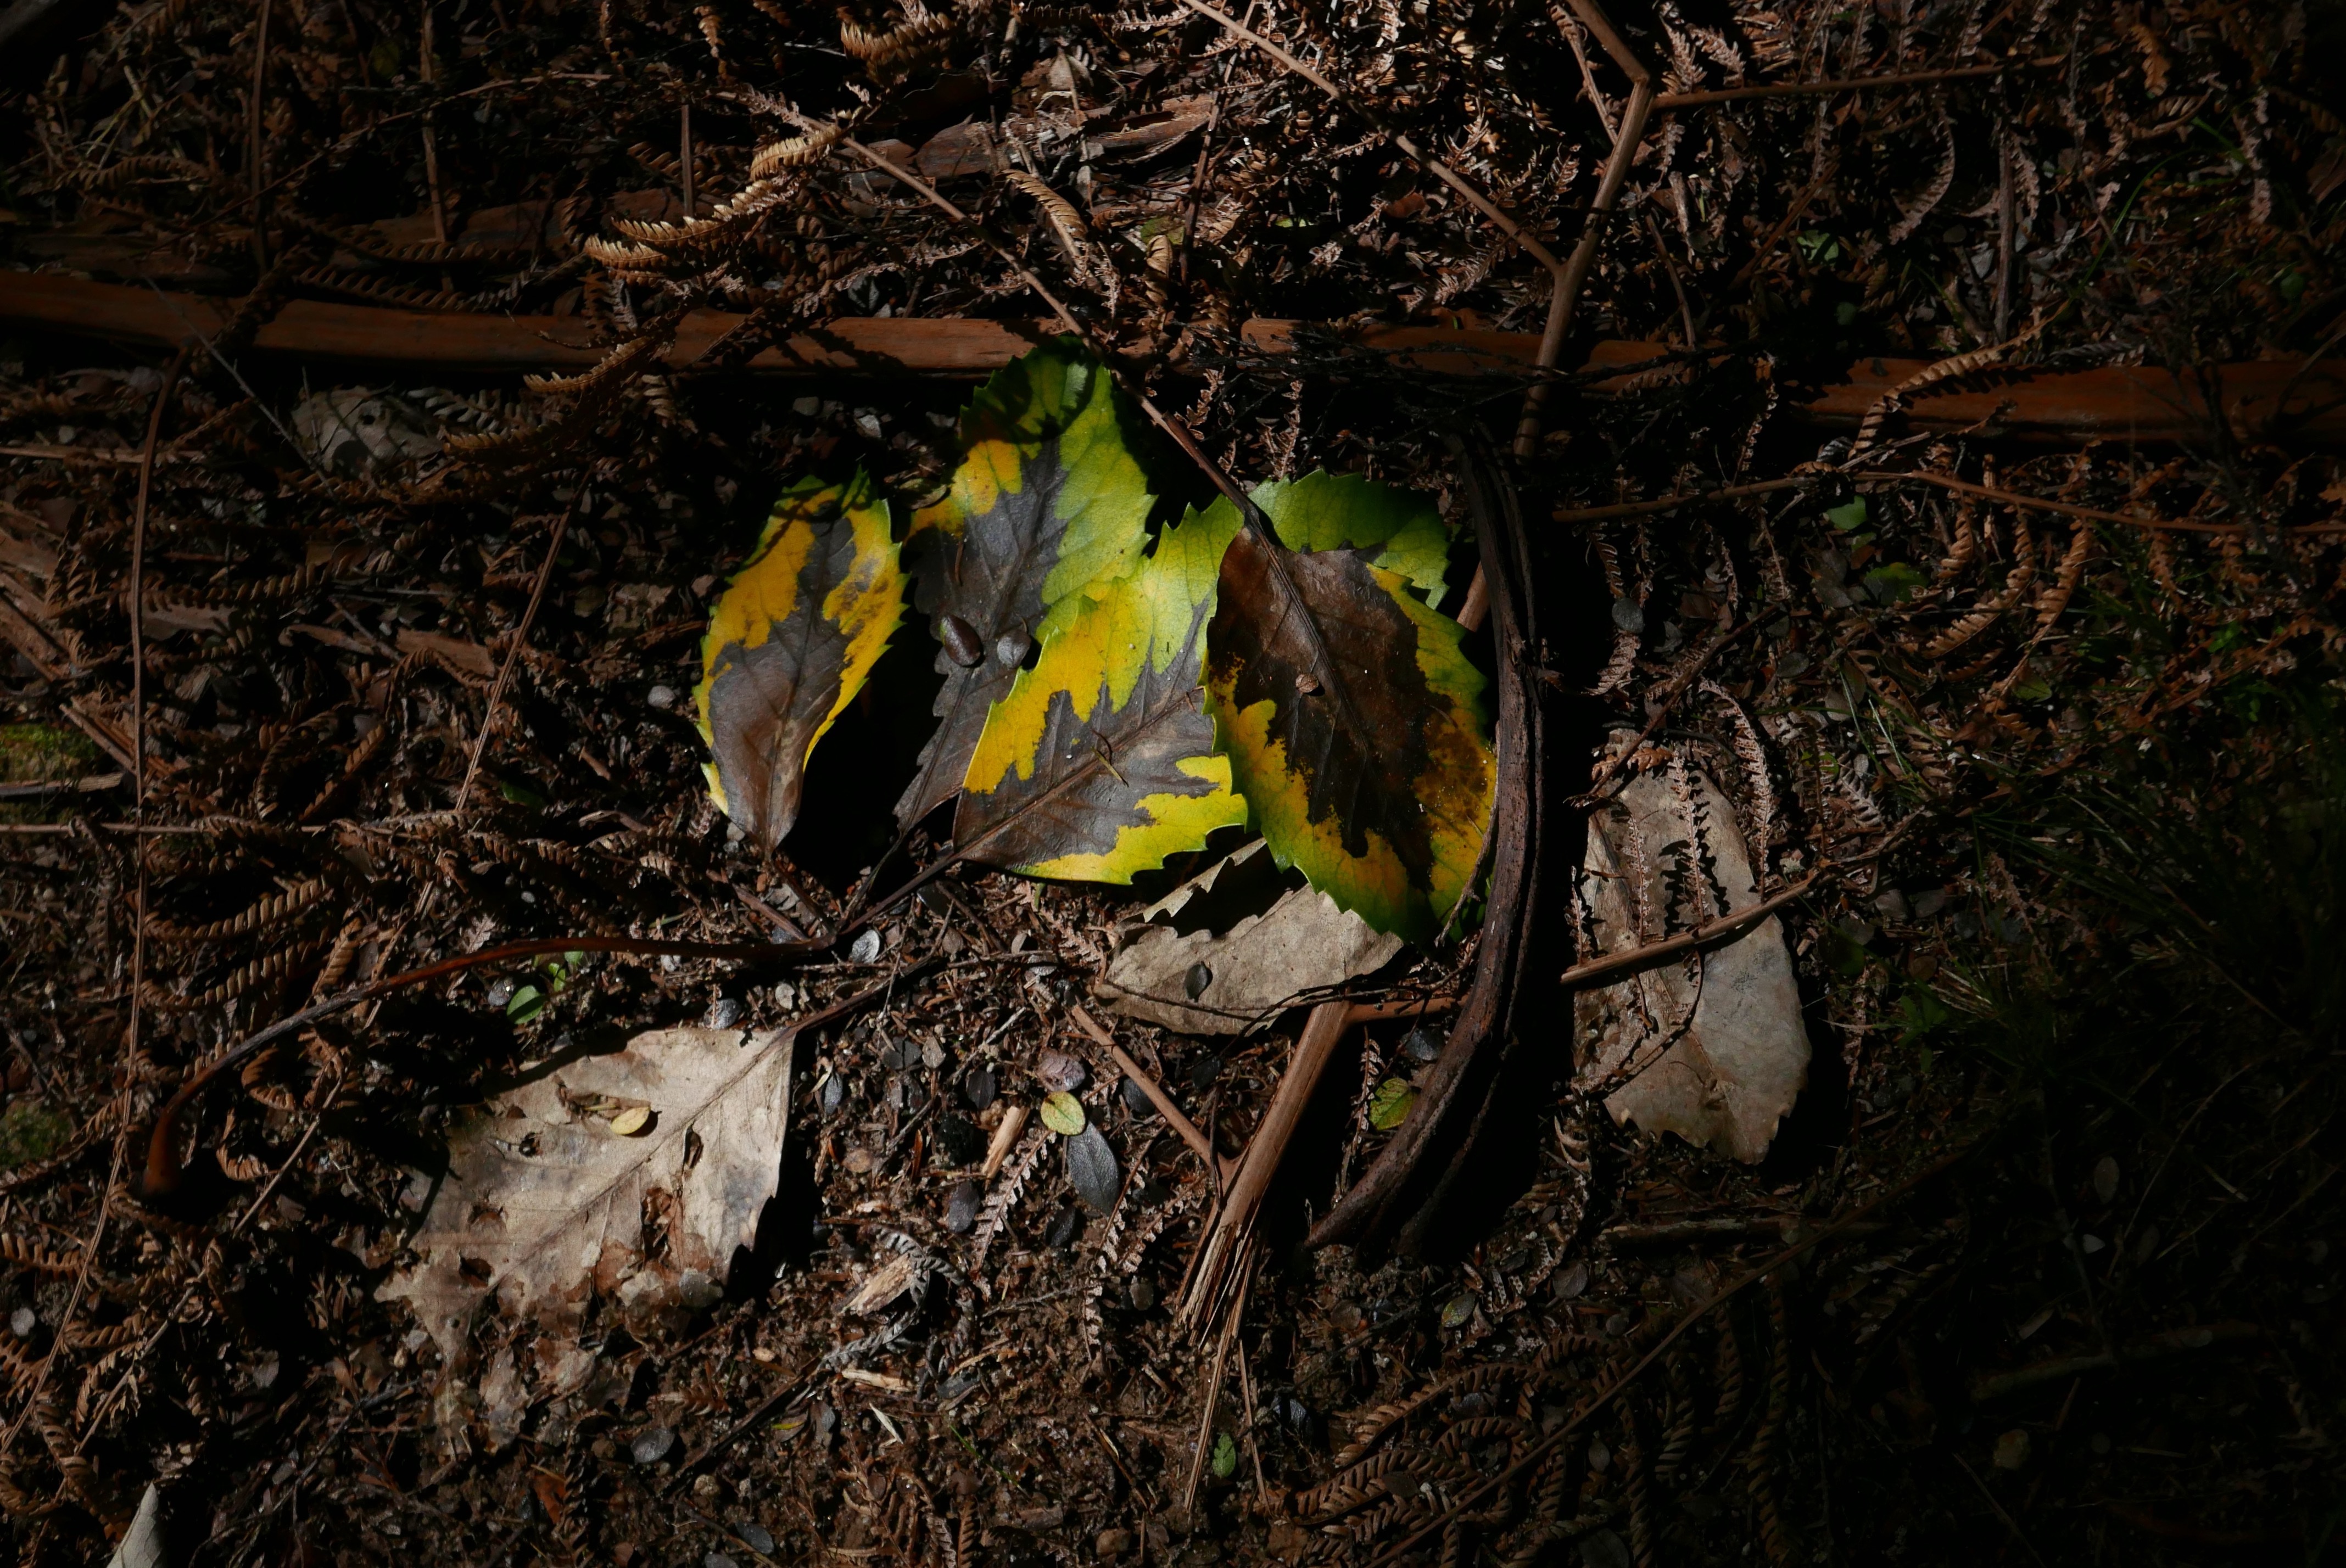
nature, forest, branch, bird, leaf, wildlife, green, jungle, beak, autumn, yellow, fauna, vertebrate, parrot, parakeet, old world flycatcher